Knock Off (film)

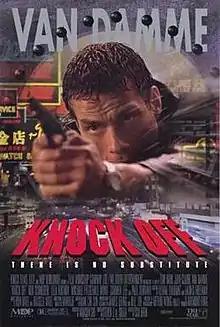
Theatrical release poster

Knock Off is a 1998 action film directed by Tsui Hark and starring Jean-Claude Van Damme and Rob Schneider (in his first dramatic role). The film was released in the United States on September 4, 1998. The title is a double entendre, as the term colloquially refers to both counterfeit goods as well as targeted killing. The film is one of the last in the world to feature Kai Tak Airport still in use; the airport closed in 1998.